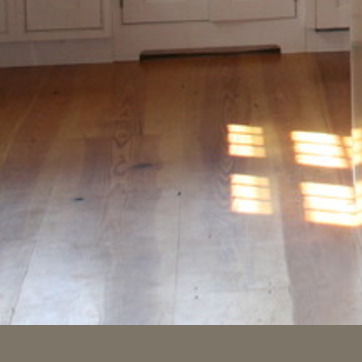
Material: wood